Charles Thomas (basketball, born 1986)

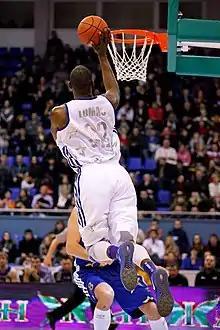
Thomas at the Ukrainian League All-Star game in February 2012

In 2012, Thomas joined Dnipro for the 2011–12 season. On November 23, 2011, Thomas recorded a season-high 30 points, shooting 11-of-17 from the field, along with seven rebounds and three assists in an 83–70 win over his former team Ferro-ZNTU.